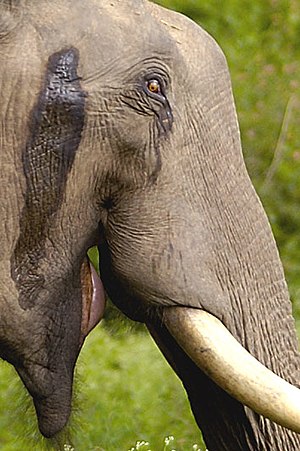
Must
En vild Asiatisk elefant i must.
Must eller musth er en periodisk tilstand i hanelefanter, der er kendetegnet ved stærkt aggressiv adfærd og ledsaget af en stor stigning i reproduktive hormoner.